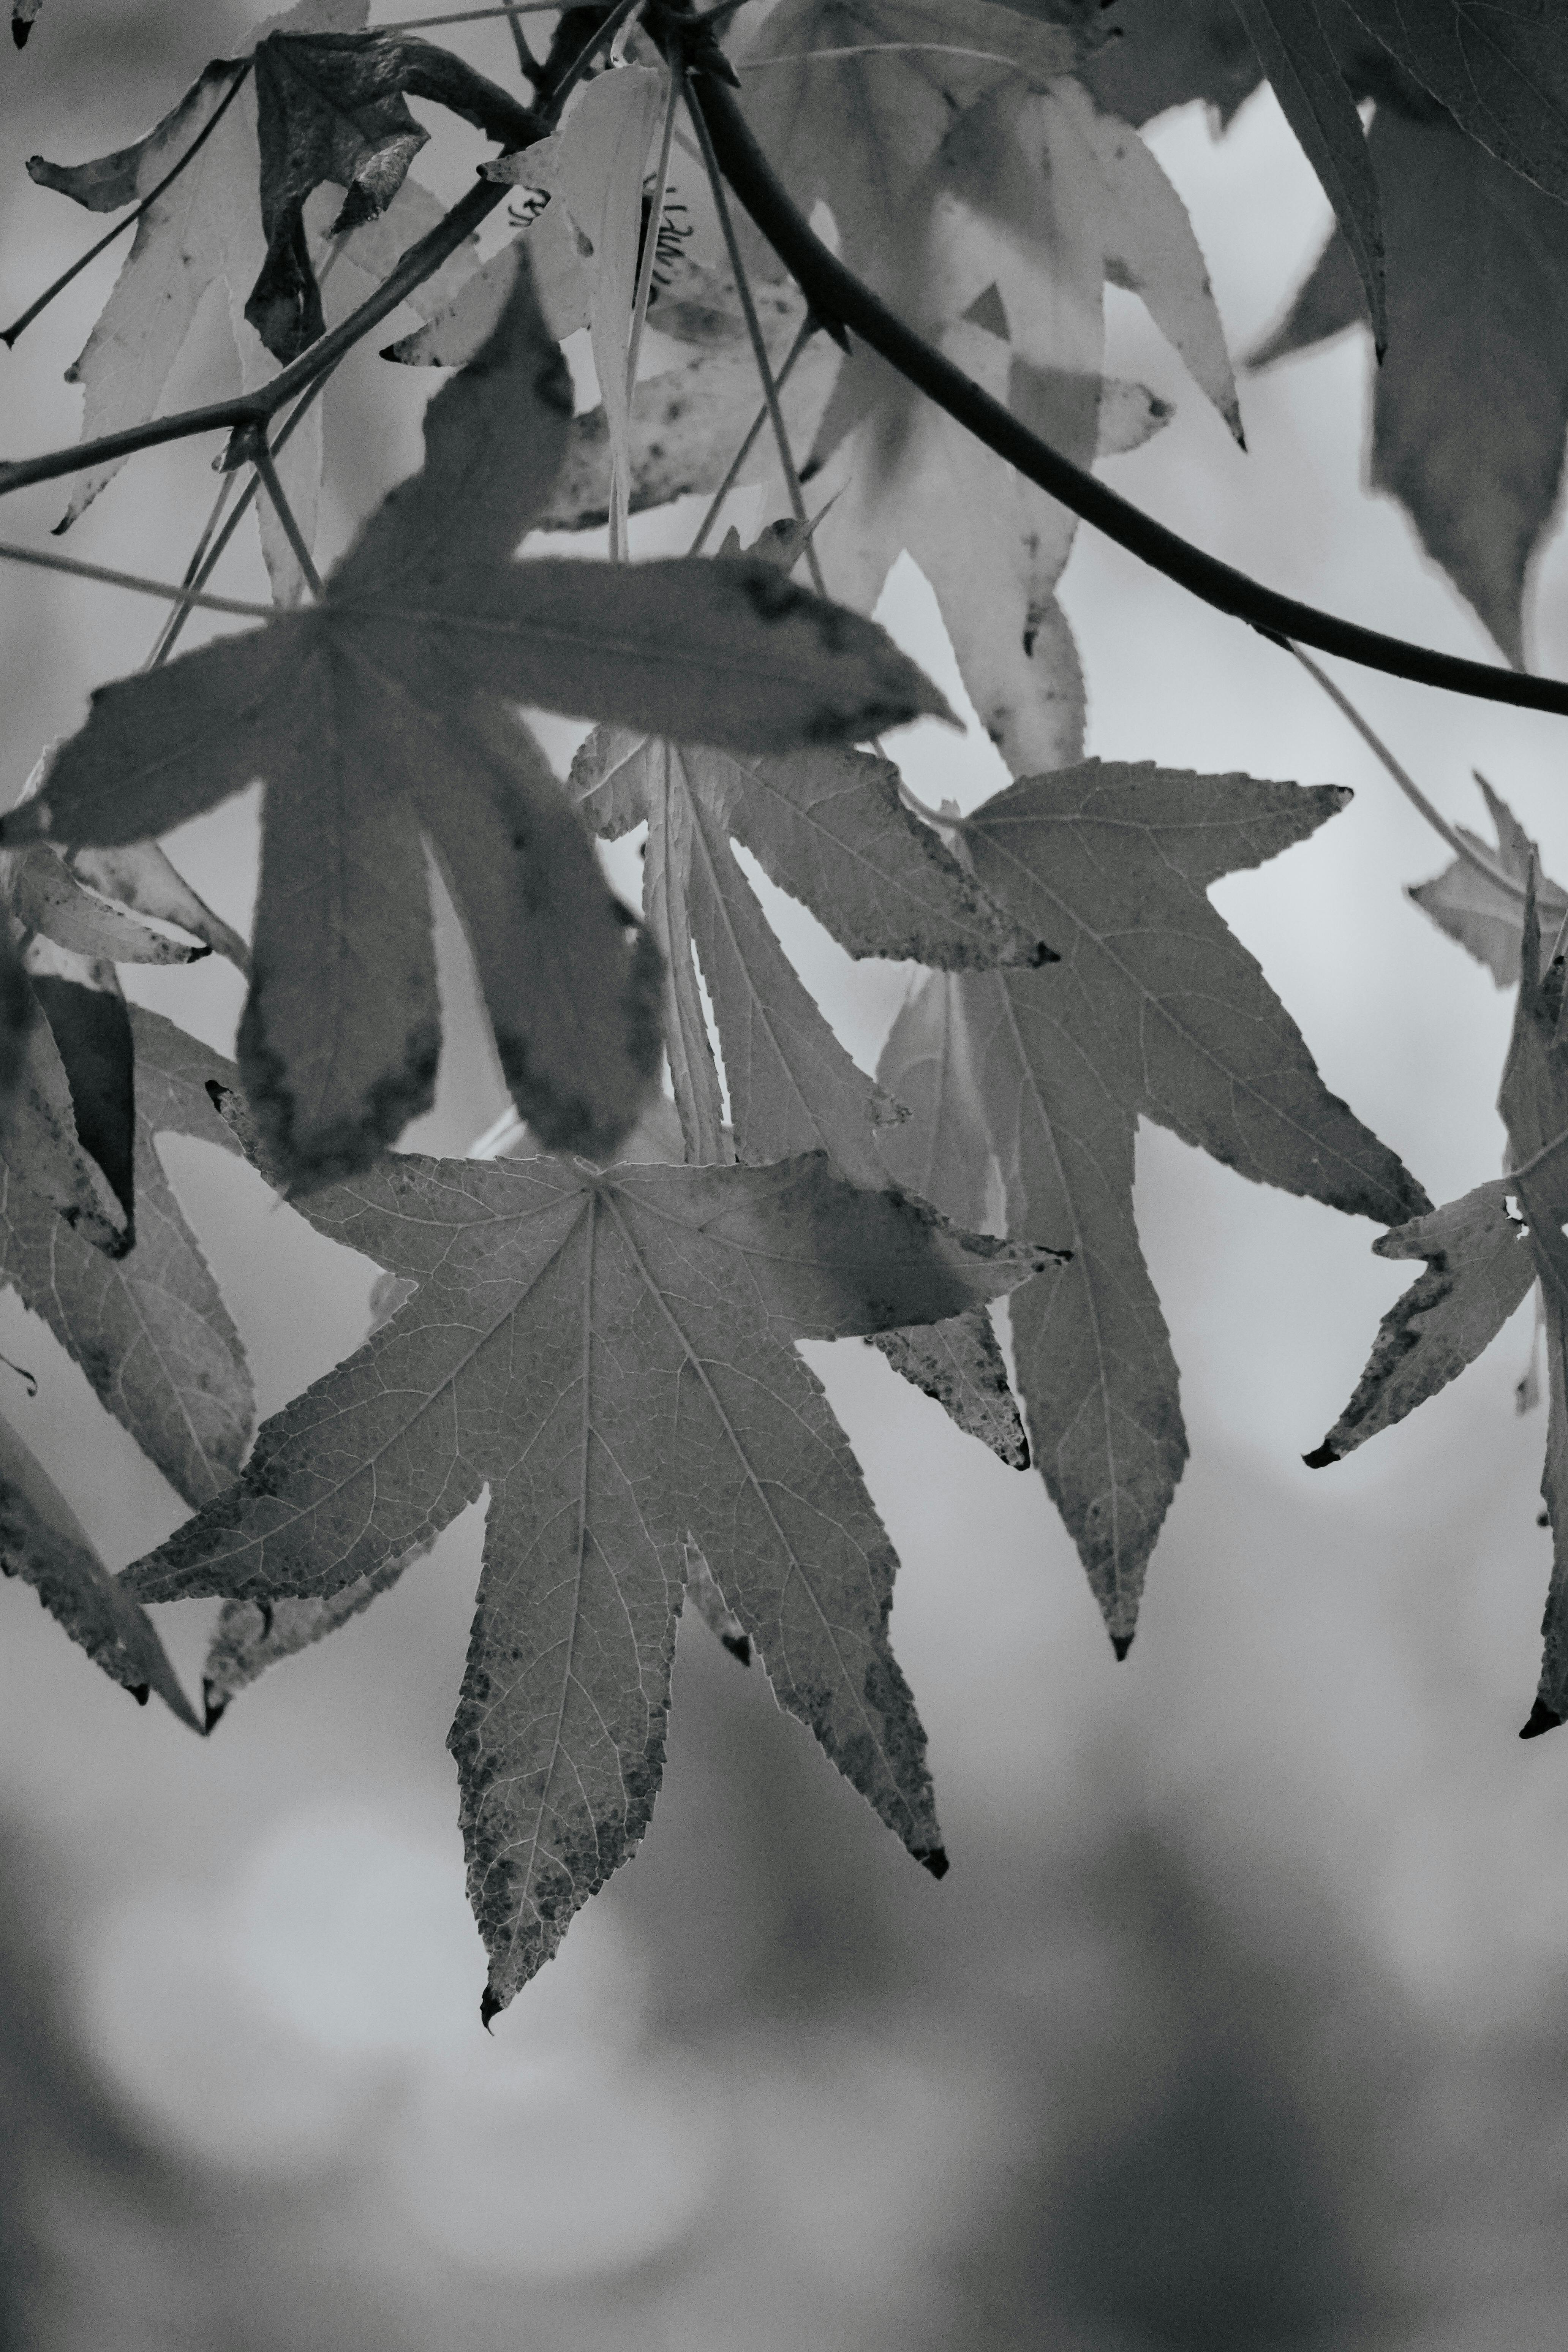
leaf, plant, twig, branch, tree, style, black and white, woody plant, deciduous, Tints and shades, flowering plant, monochrome photography, monochrome, close up, pattern, symmetry, sky, stock photography, still life photography, plant stem, flower, maple